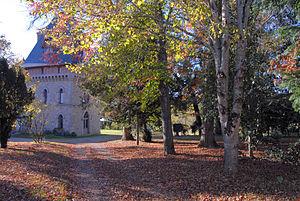
Le château de Gigondas se trouve sur la rive gauche de la l'Aurence sur la commune Isle.
Isle est une commune française située dans la banlieue sud-ouest de Limoges, dans le département de la Haute-Vienne en région Nouvelle-Aquitaine. Ses habitants sont appelés les Isloises et les Islois.